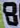
Number: 8